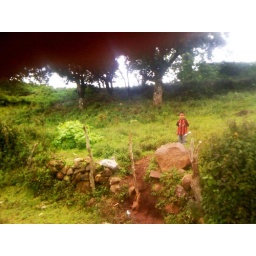
Young boy in a rocky pasture in the mountainous village of Izopo.